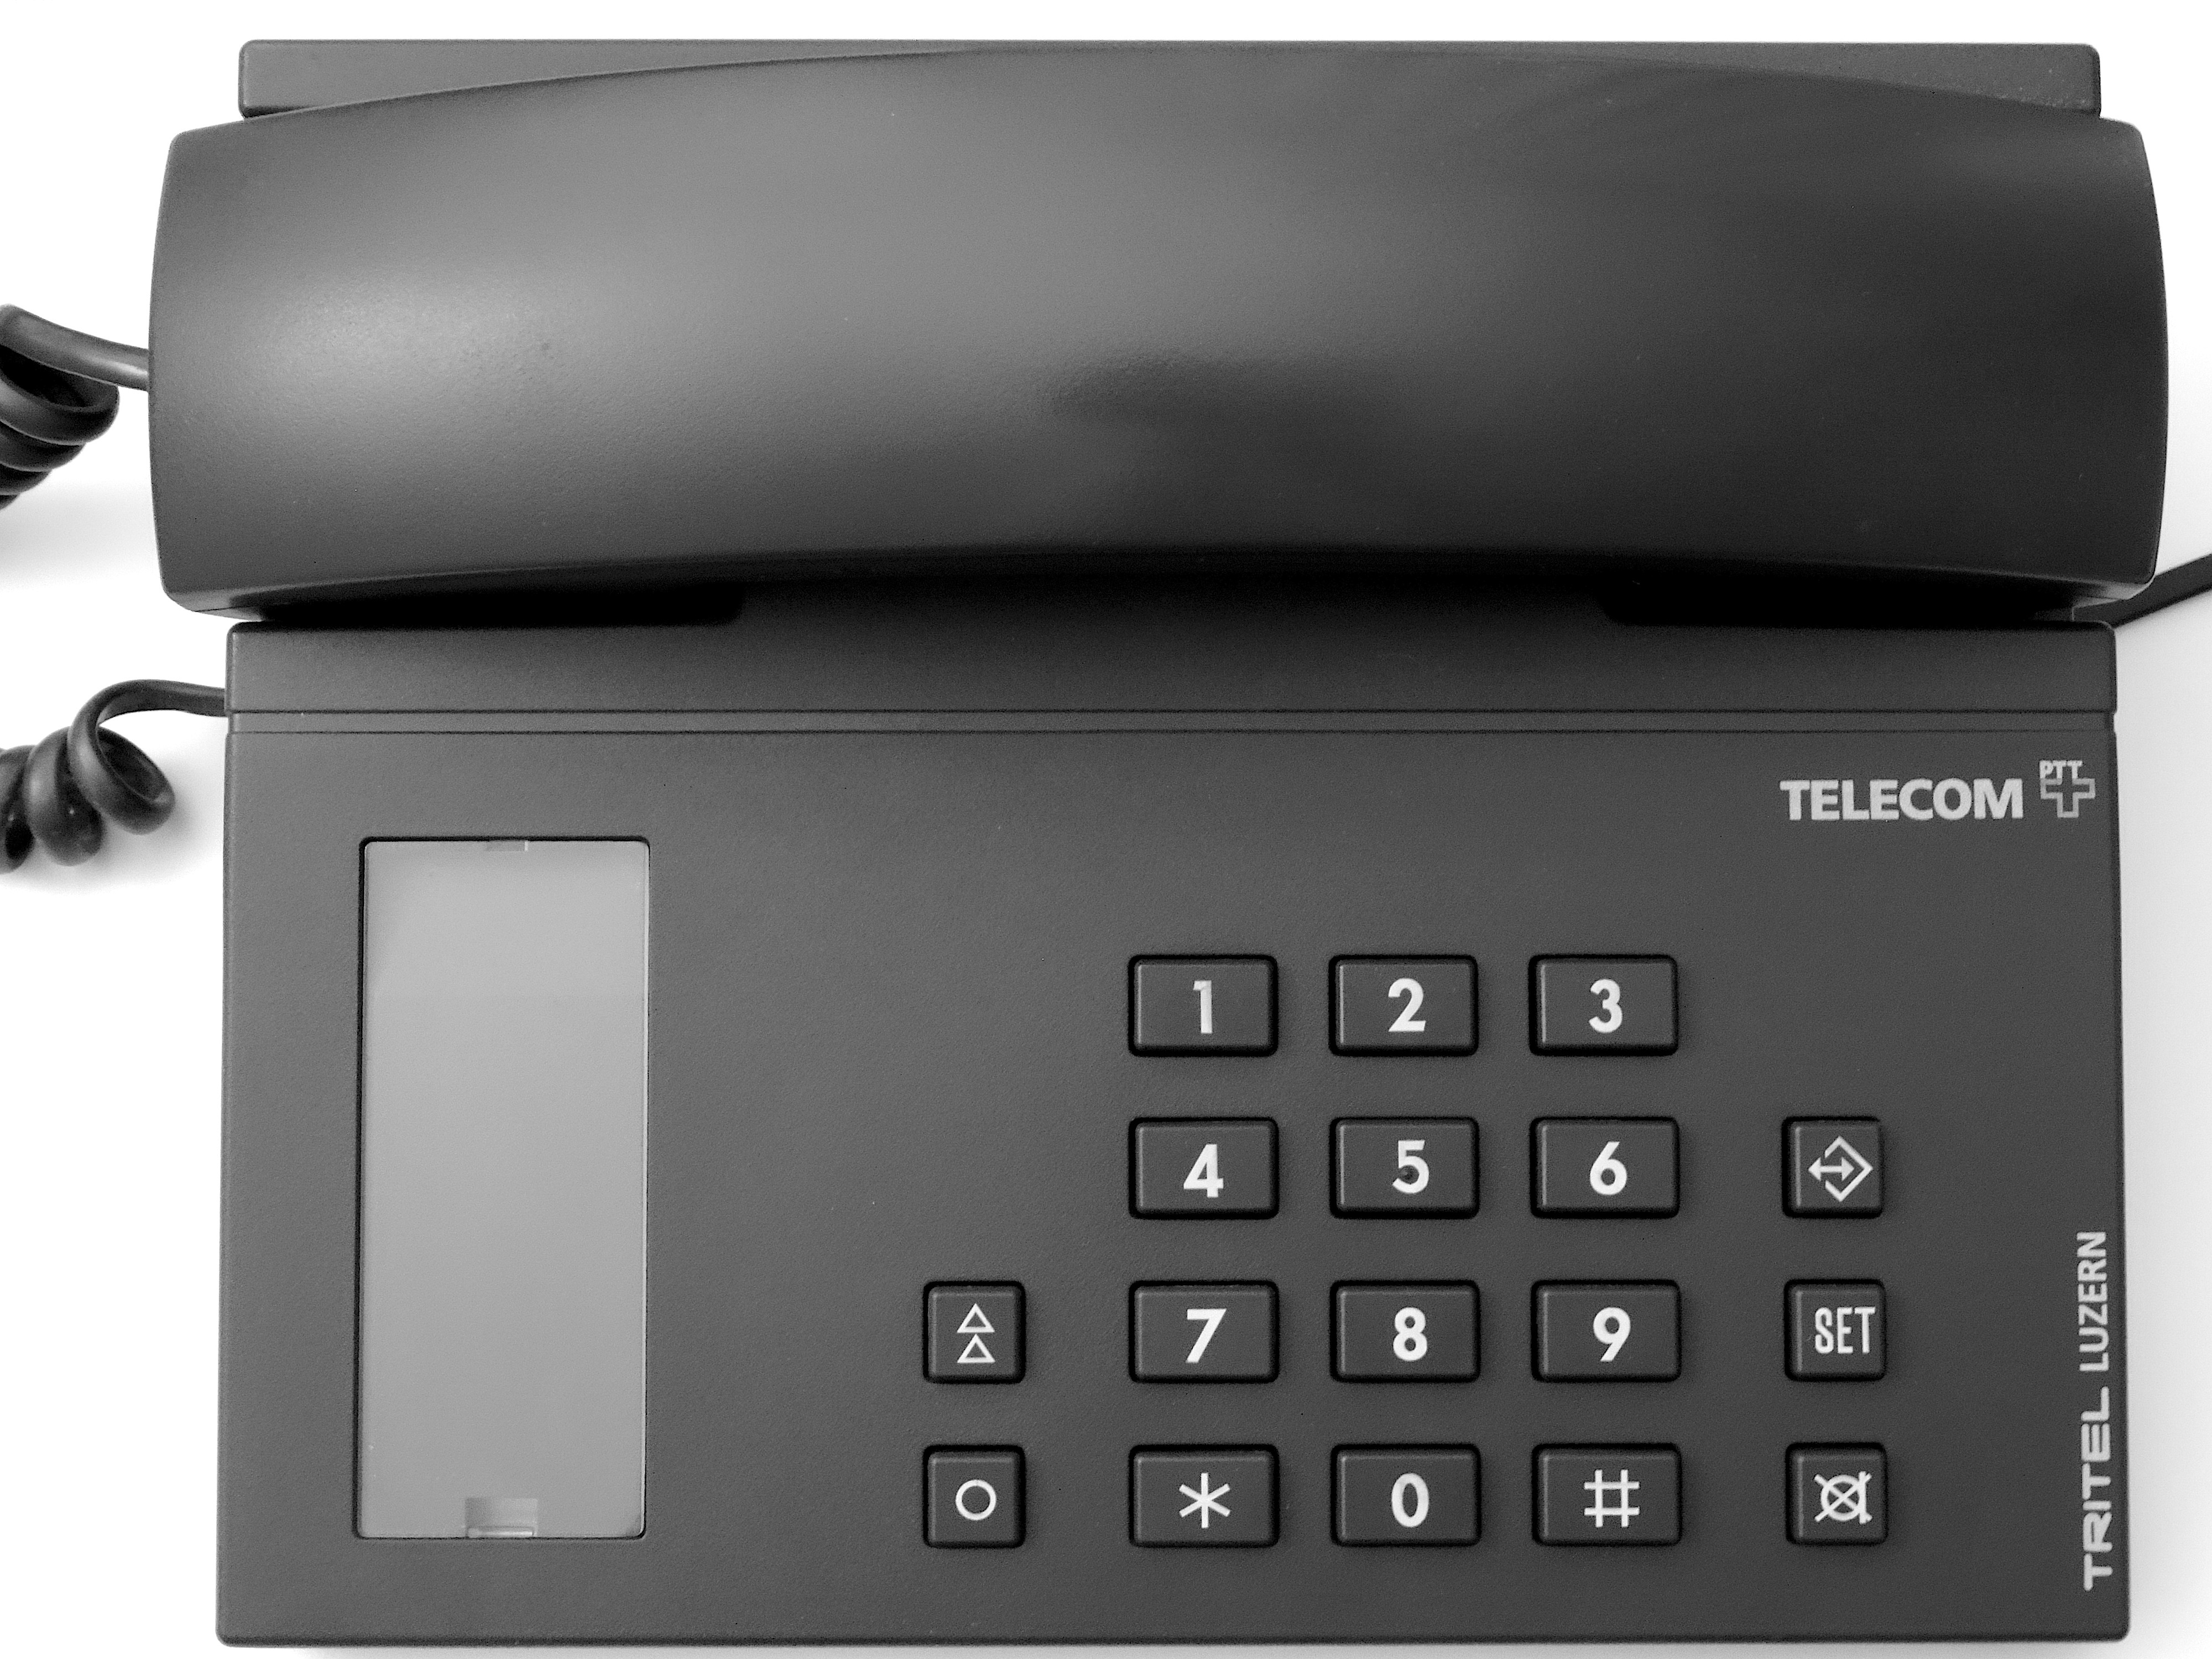
black and white, phone, communication, talk, product, call, hardware, listen, company, enterprise, select, product design, make the call, talk to each other, small appliance